Mike Strantz

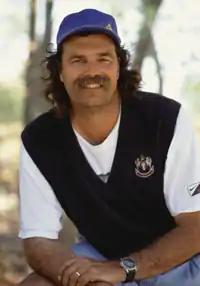

Mike Strantz (May 27, 1955 - June 10, 2005) was an American golf course architect based out of South Carolina. In 2000, he was named as one of the "Top 10 Greatest Golf Architects of All Time" by "Golfweek" magazine.